Somerset House

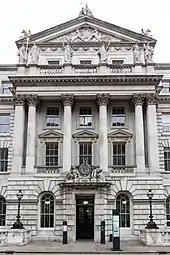
Part of the New Wing (main entrance facing Lancaster Place), built in the 1850s.

The North Wing of Somerset House was initially fitted out to house the Royal Academy, the Royal Society and the Society of Antiquaries. The Royal Academy took up residence first, in 1779, followed by the other two institutions the following year. The Royal Academy occupied the western half of the wing and the Royal Society the eastern half; their main entrances faced each other across the central vestibule leading from the Strand to the courtyard, topped by busts (of Michelangelo and Isaac Newton respectively) which are still in place today. The Society of Antiquaries was also accommodated in the eastern half of the wing, though its premises were limited to a first-floor meeting room, a ground-floor library, an apartment in the attic and a kitchen in the basement.